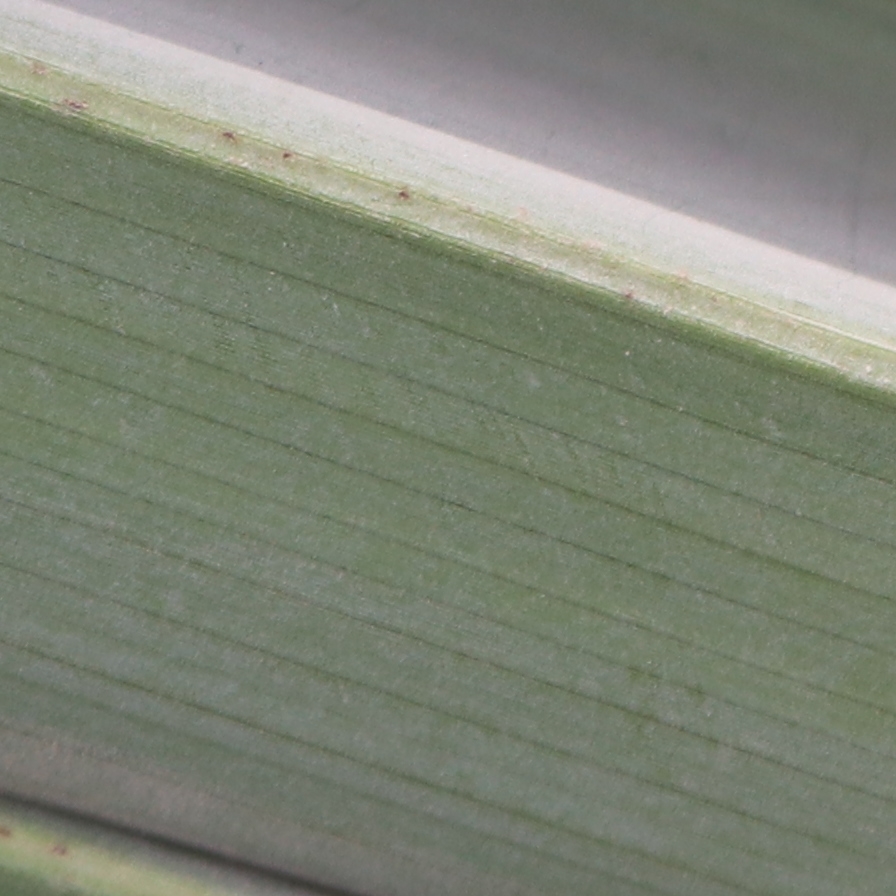
Label: Healthy